Digital delay line

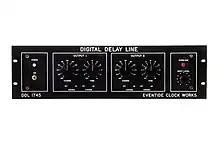
Eventide DDL 1745 Digital Delay Line

Digital delay lines were first used to compensate for the speed of sound in air in 1973 to provide appropriate delay times for the distant speaker towers at the Summer Jam at Watkins Glen rock festival in New York, with 600,000 people in the audience. New York City–based company Eventide Clock Works provided digital delay devices each capable of 200 milliseconds of delay. Four speaker towers were placed from the stage, their signal delayed 175 ms to compensate for the speed of sound between the main stage speakers and the delay towers. Six more speaker towers were placed 400 feet from the stage, requiring 350 ms of delay, and a further six towers were placed 600 feet away from the stage, fed with 525 ms of delay. Each Eventide DDL 1745 module contained one hundred 1000-bit shift register chips and a bespoke digital-to-analog converter, and cost $3,800.